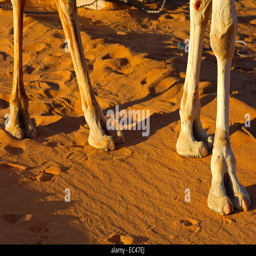
the legs of a camel standing in the desert sand